Don Hertzfeldt

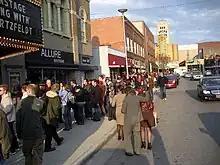
A line around the block for "An Evening with Don Hertzfeldt"

"Everything Will Be OK" was released in 2006 and became Hertzfeldt's most critically successful piece to date, receiving his strongest reviews. The 17-minute animated short was based on a character, Bill, from his webcomic "Temporary Anesthetics". "The Boston Globe" called the film a "masterpiece" with the "Boston Phoenix" declaring Hertzfeldt a "genius." The short film was a cover story on the Chicago Reader, receiving four stars from critic J.R. Jones. "Variety" film critic Robert Koehler named "Everything Will Be OK" one of the Best Films of 2007.